Alexander St. Clair House

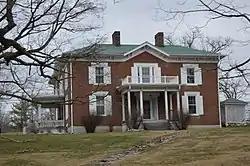
Front of the house

Alexander St. Clair House, also known as the Peery House, is a historic home located near Bluefield, Virginia, Tazewell County, Virginia. It was built about 1878 for local resident Alexander St. Clair, and is a large two-story, three-bay, brick I-house dwelling with a two-story rear ell. The roof is sheathed in patterned tin shingles. The front facade features a one-bay Italianate style portico with a second floor balustrade. Associated with the main house are five contributing buildings and two contributing structures.